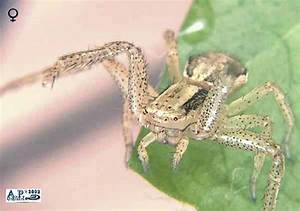
Label: ragno